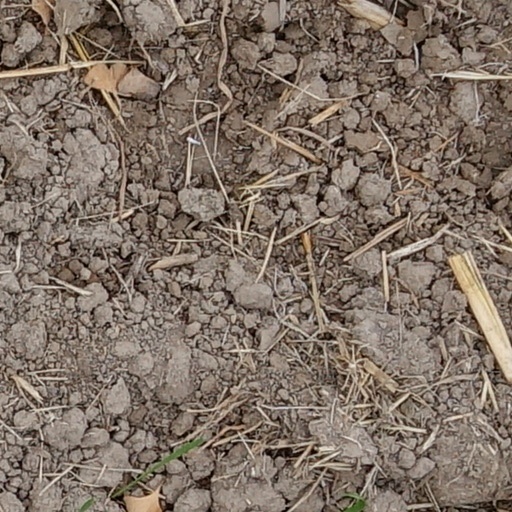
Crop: wheat